Dylan Kwasniewski

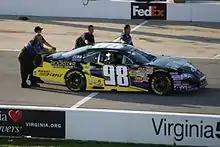
Kwasniewski's No. 98 on pit road prior to the K&N Series East race at Richmond International Raceway

In 2011, Kwasniewski entered the K&N Pro Series West, driving for Gene Price Motorsports in the No. 03 Chevrolet, and finished second in his debut at All American Speedway. At Colorado National Speedway, Kwasniewski won the pole position and the race, becoming the youngest driver to win a series pole and race. He won again during the season at Montana Raceway Park, and ended the season fifth in the points standings, along with nine top-tens. Kwasniewski was subsequently named Rookie of the Year. In 2012, Kwasniewski won three times at Stockton 99 Raceway, Iowa Speedway and All American Speedway, along with recording 15 top-tens. Entering the season finale at Las Vegas Motor Speedway, Kwasniewski led teammate and 2011 series champion Greg Pursley by two points, and with a second-place finish, beat Pursley for the title by six points. At 17 years, 5 months and 10 days, Kwasniewski became the youngest champion in series history, surpassing Chuck Bown's record set in 1976 at 22 years, 7 months and 11 days.